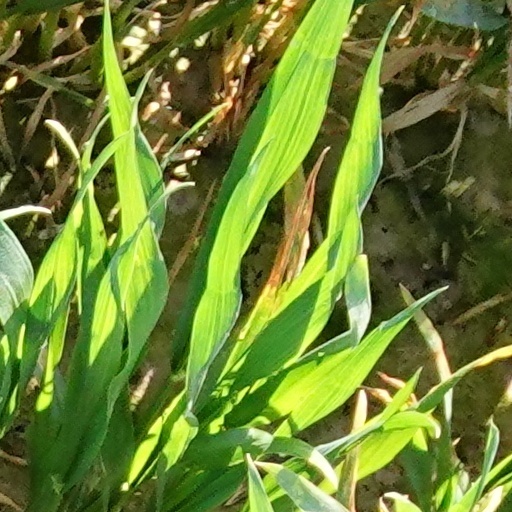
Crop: wheat